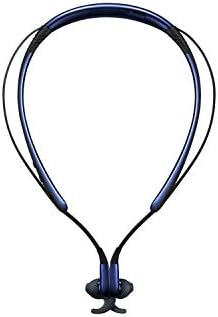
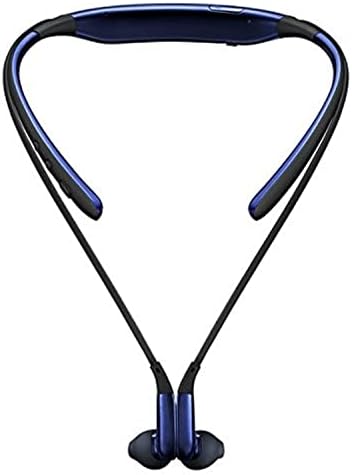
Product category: headphones
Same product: yes